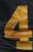
Number: 4